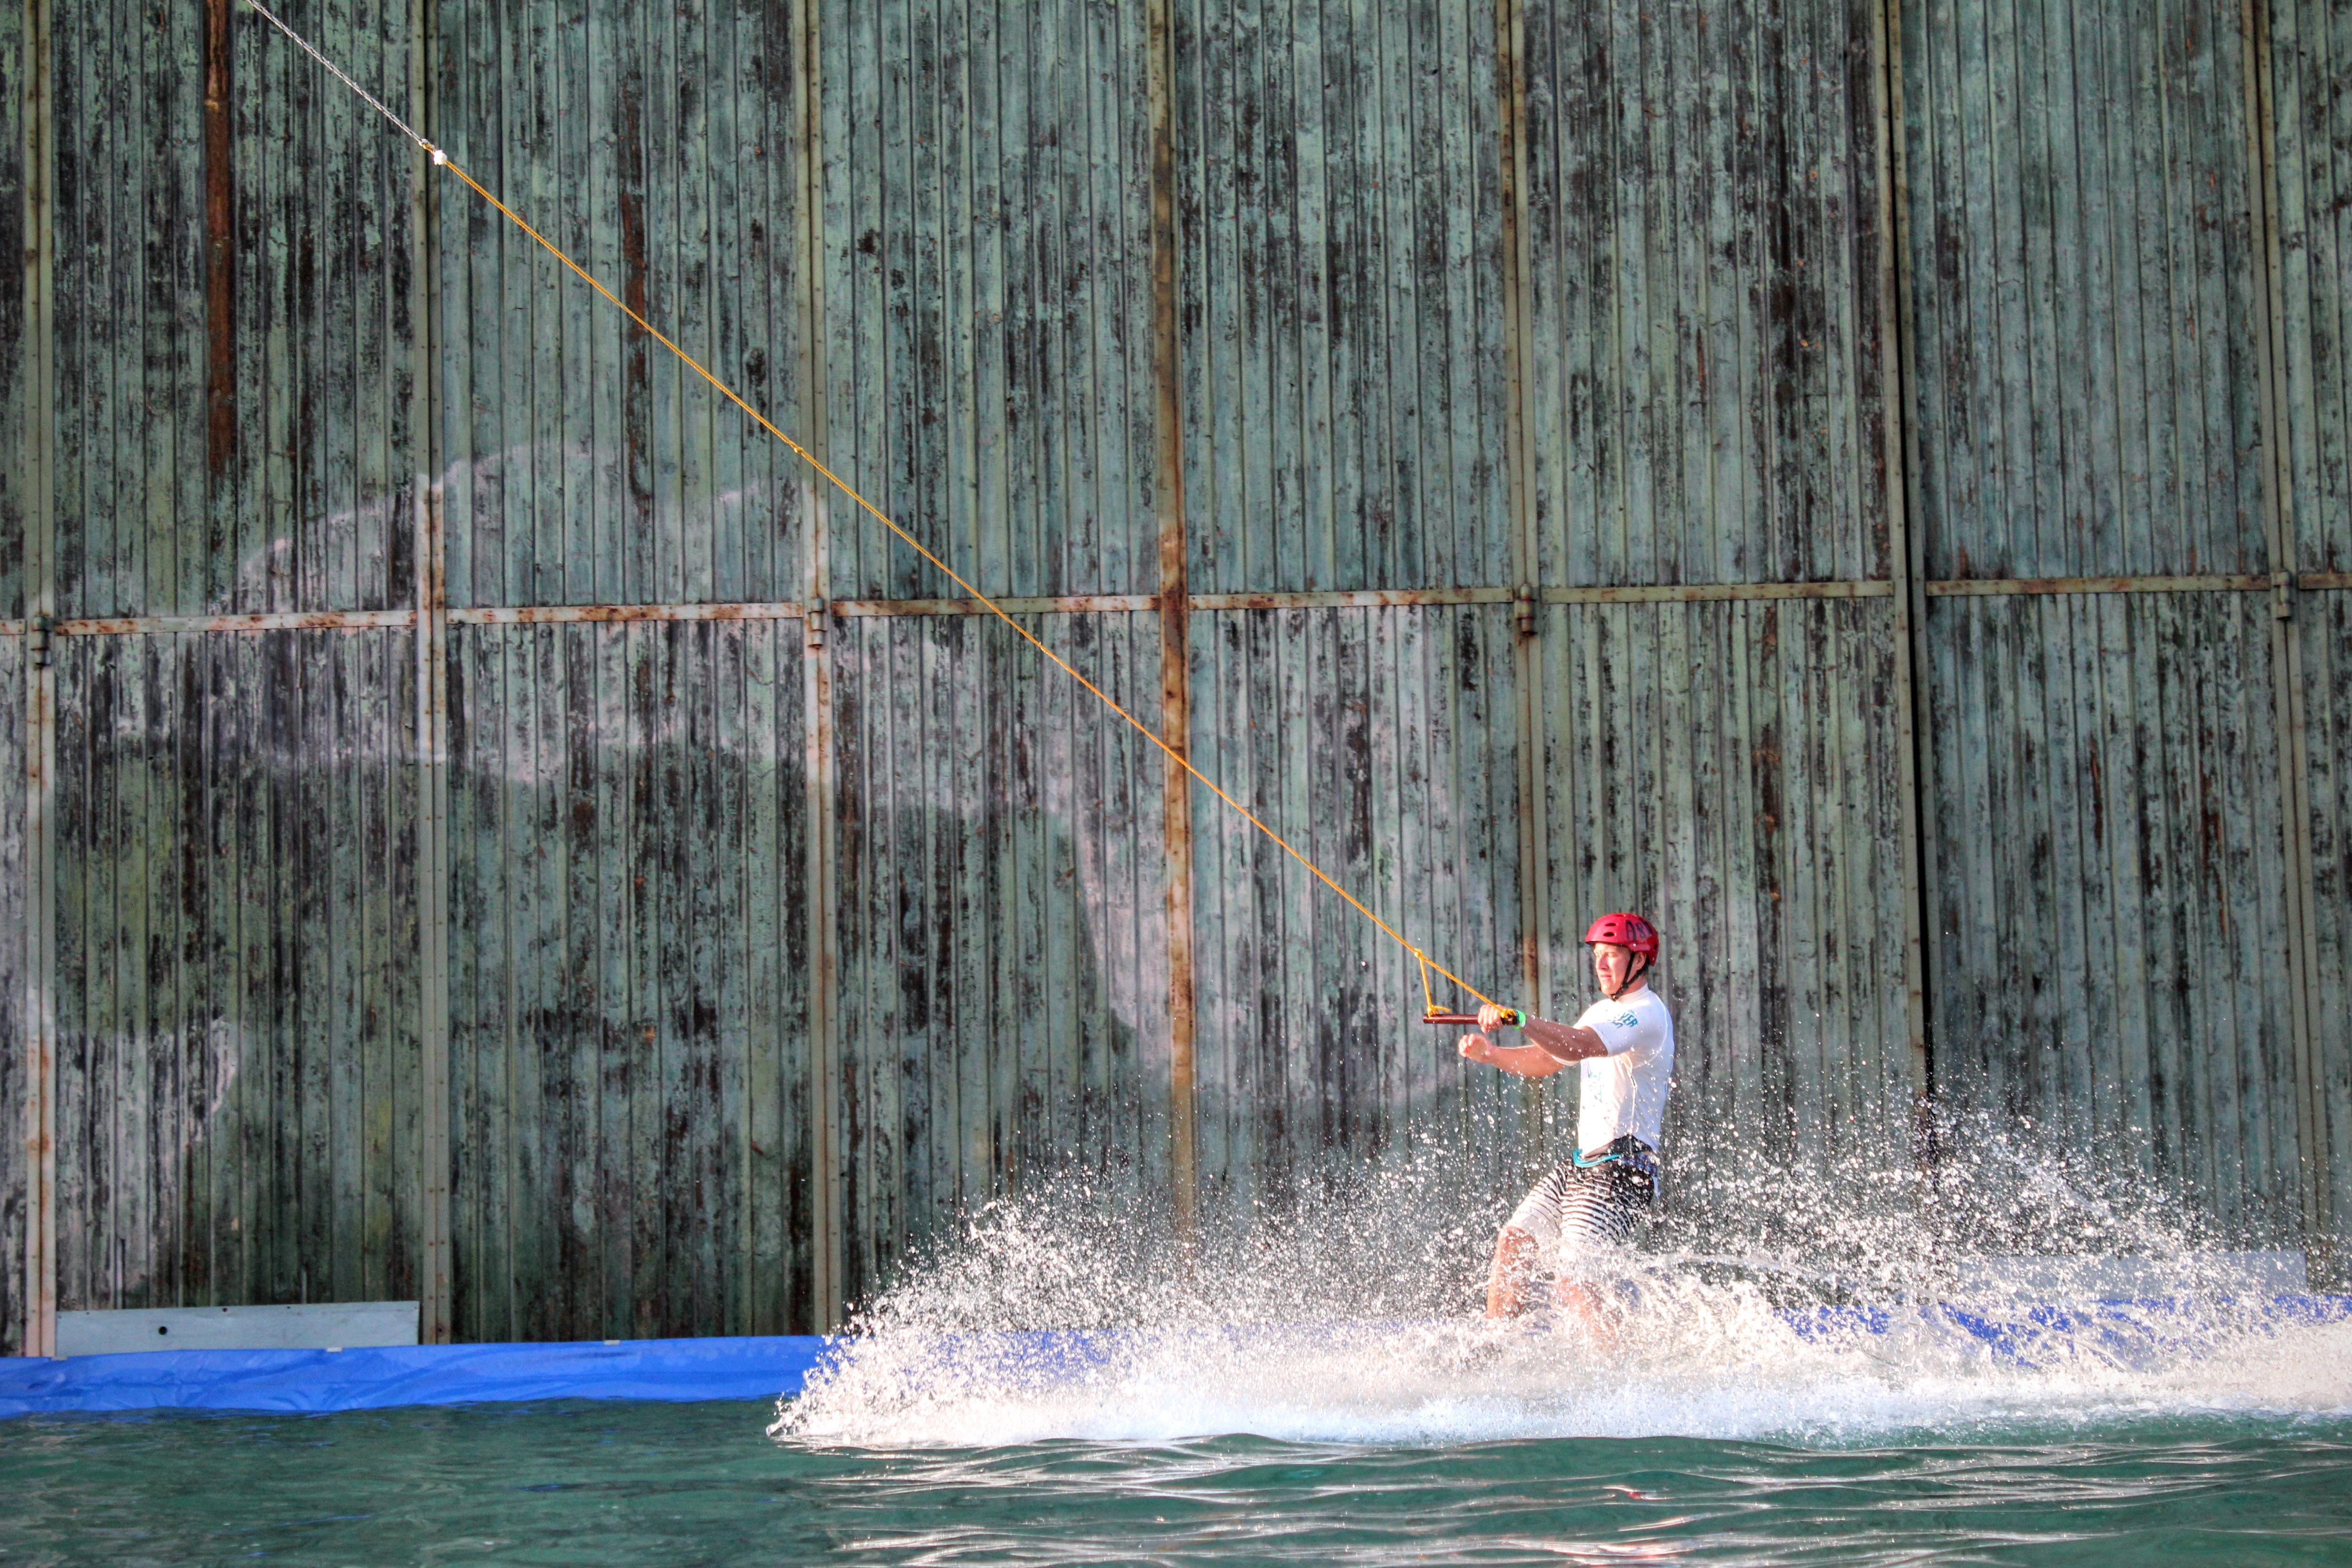
water, wake, surf, vehicle, boating, sparkling, canoeing, water sports, wakeboard, most rope